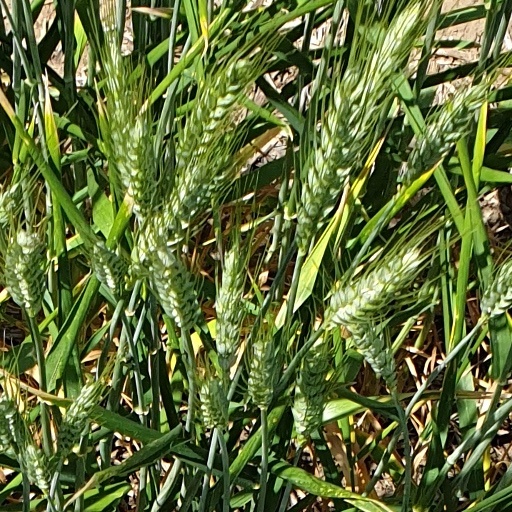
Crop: wheat